Ford World Rally Team

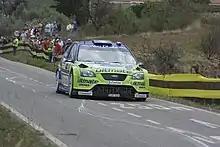
Marcus Grönholm – 2007 Rally Catalunya

The team's entrants for the 2006 season are a new-look, all-Finnish team of 2000 and 2002 champion Marcus Grönholm, codriven by Timo Rautiainen, and the youngster Mikko Hirvonen, who renewed his link with the M-Sport run team for the first time since 2003, codriven by Jarmo Lehtinen. Grönholm joined the team from Peugeot, with whom, as planned, he ended his association after the joint withdrawal from the sport of both PSA Group marques. He won his first two events for the team, on the Monte Carlo Rally and the Swedish Rally, but was closely shadowed on both of them by the two-time champion and now driver with semi-works Kronos Citroën, Sébastien Loeb, who was soon to assert himself sufficiently in order to overtake the Finn in the points standings. Despite further victories, including Greece and Finland, Grönholm never regained the championship lead from the Frenchman and with the exception of Hirvonen in Australia, the two proved the only two drivers worthy of individual rally victories all season. Although with four rounds remaining and a 34-point lead, Loeb's injury from a mountain-biking accident shortly after the Cyprus Rally appeared to offer Grönholm a chance to close the deficit, the Finn's title challenge was finally mathematically ended with a crash on the penultimate round in Australia.